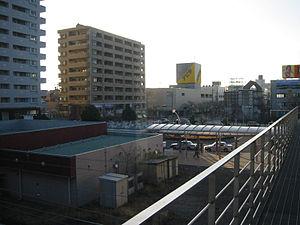
Fujieda est une ville de la préfecture de Shizuoka, au Japon.